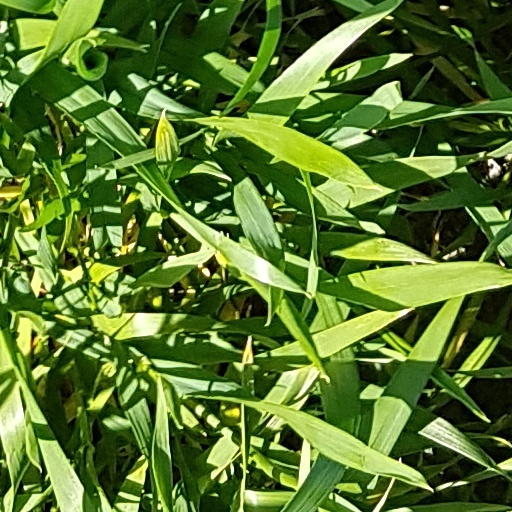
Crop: wheat